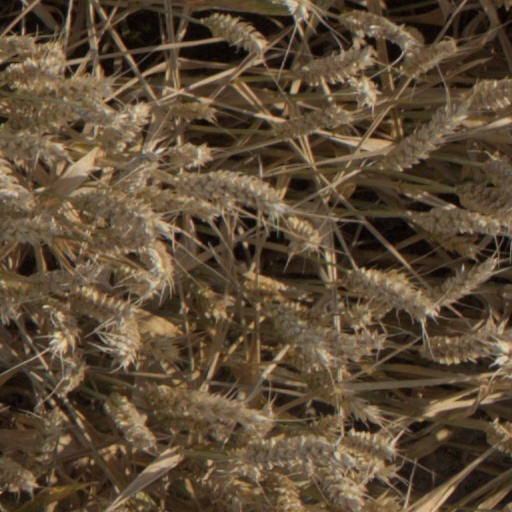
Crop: wheat